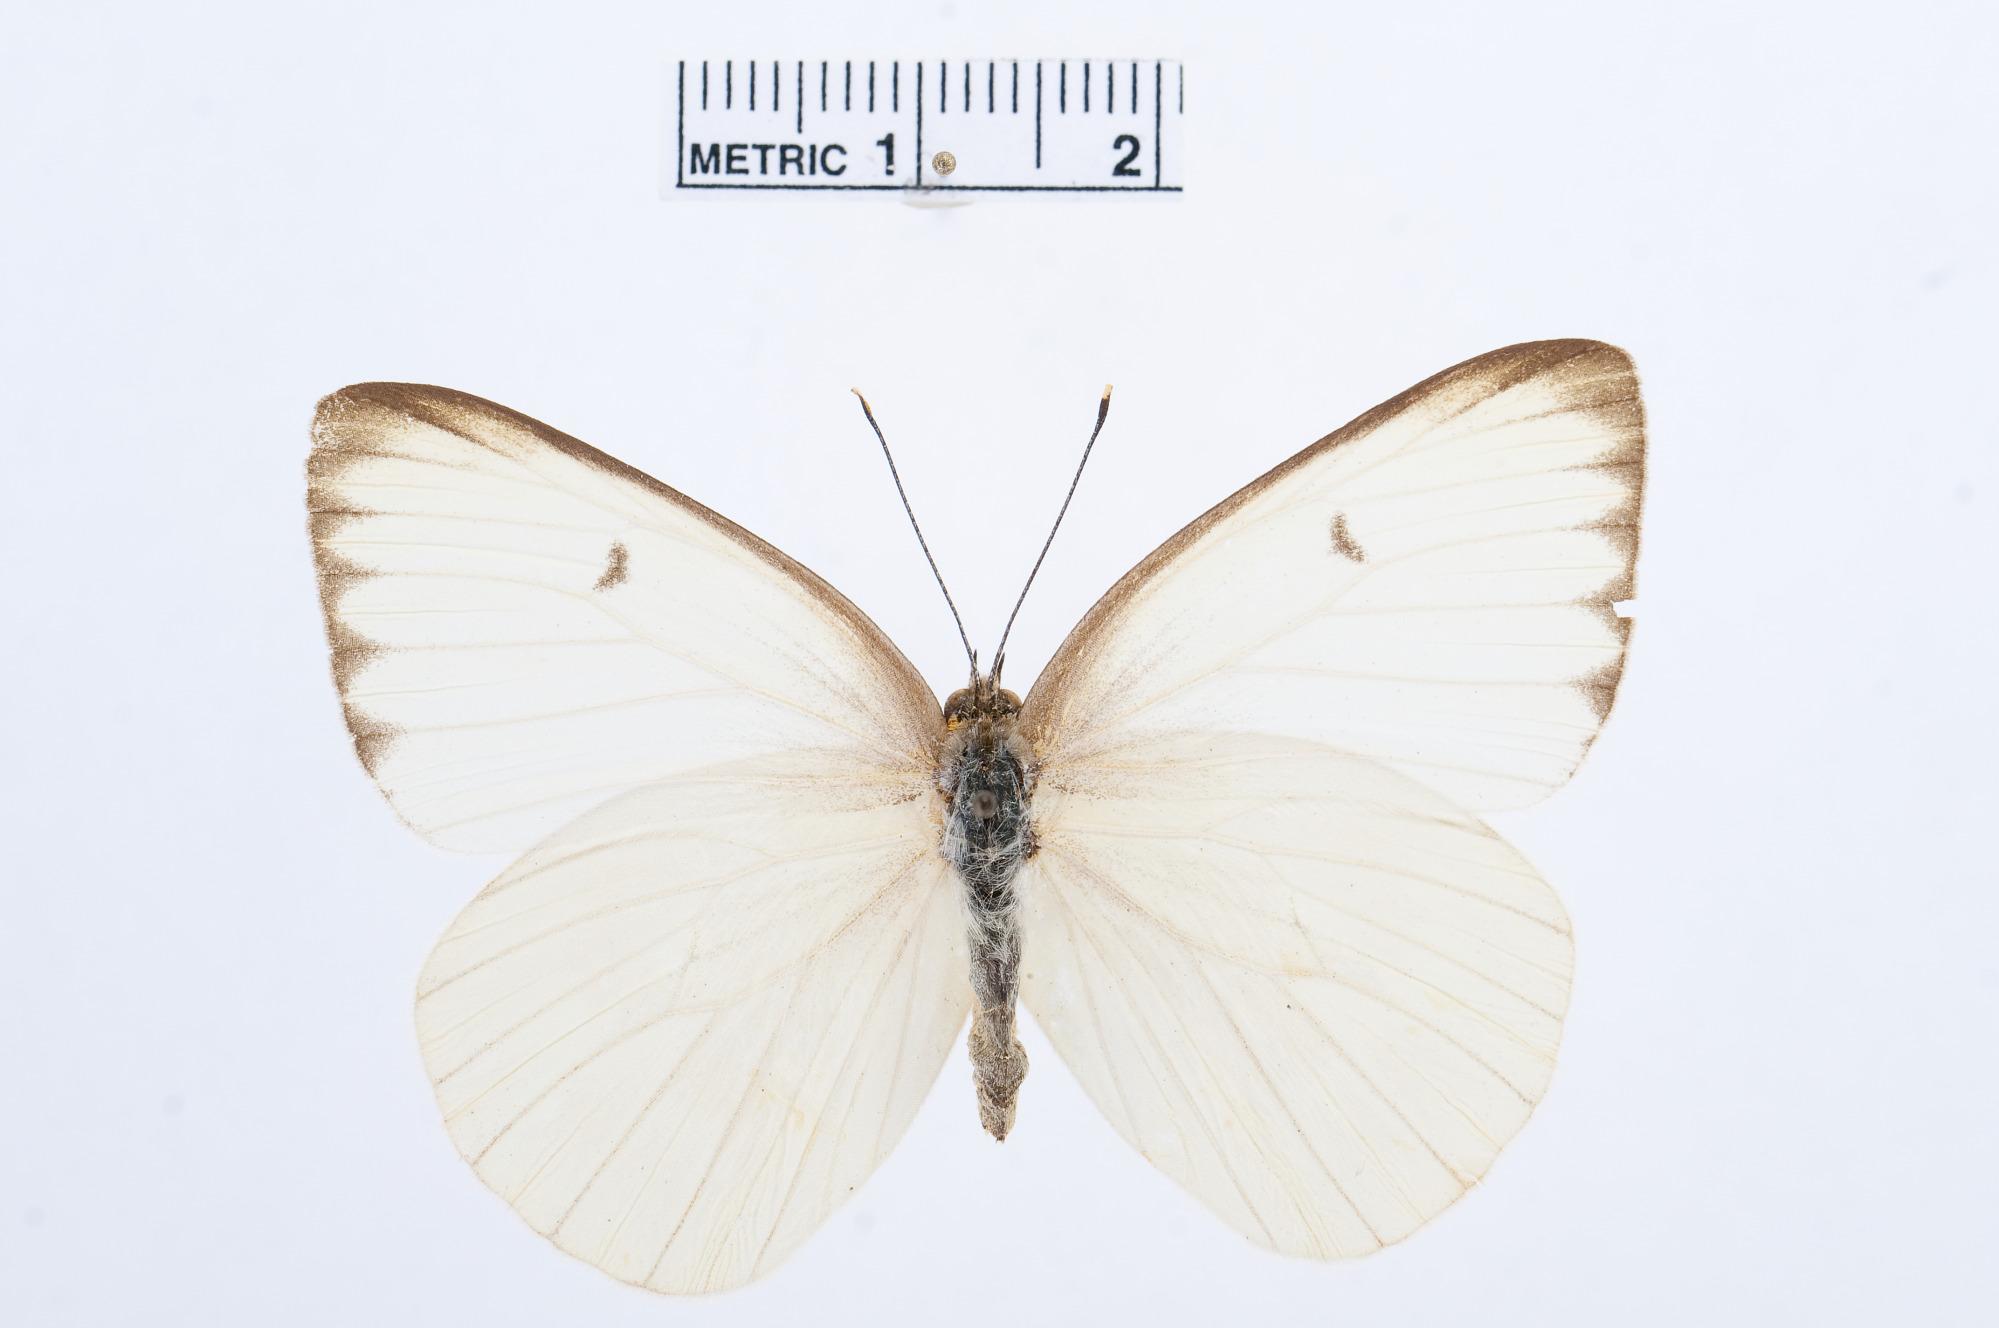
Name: Ascia monuste
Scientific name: Ascia monuste
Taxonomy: Animalia, Arthropoda, Hexapoda, Insecta, Lepidoptera, Pieridae, Pierinae